Balasagun

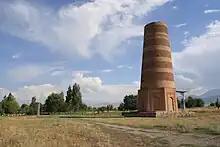
The Burana Tower, at the site of what was once Balasagun

Balasagun ( or "Balasagyn") was an ancient Sogdian city in modern-day Kyrgyzstan, located in the Chüy Valley between Bishkek and the Issyk-Kul lake. Located along the Silk Road, the ruins of the city were inscribed in 2014 on the UNESCO World Heritage List as part of the World Heritage Site.